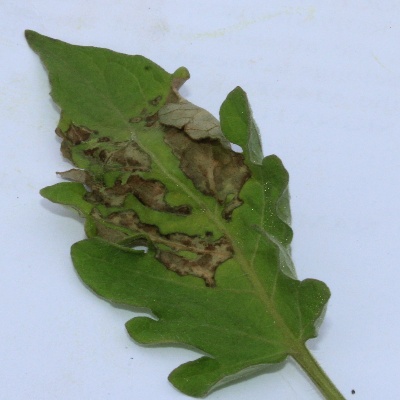
Crop: Tomato
Condition: septoria leaf spot